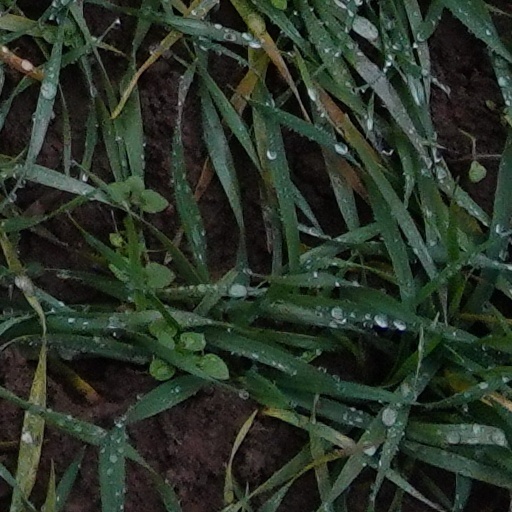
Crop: wheat